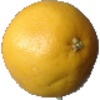
Label: Grapefruit White 1